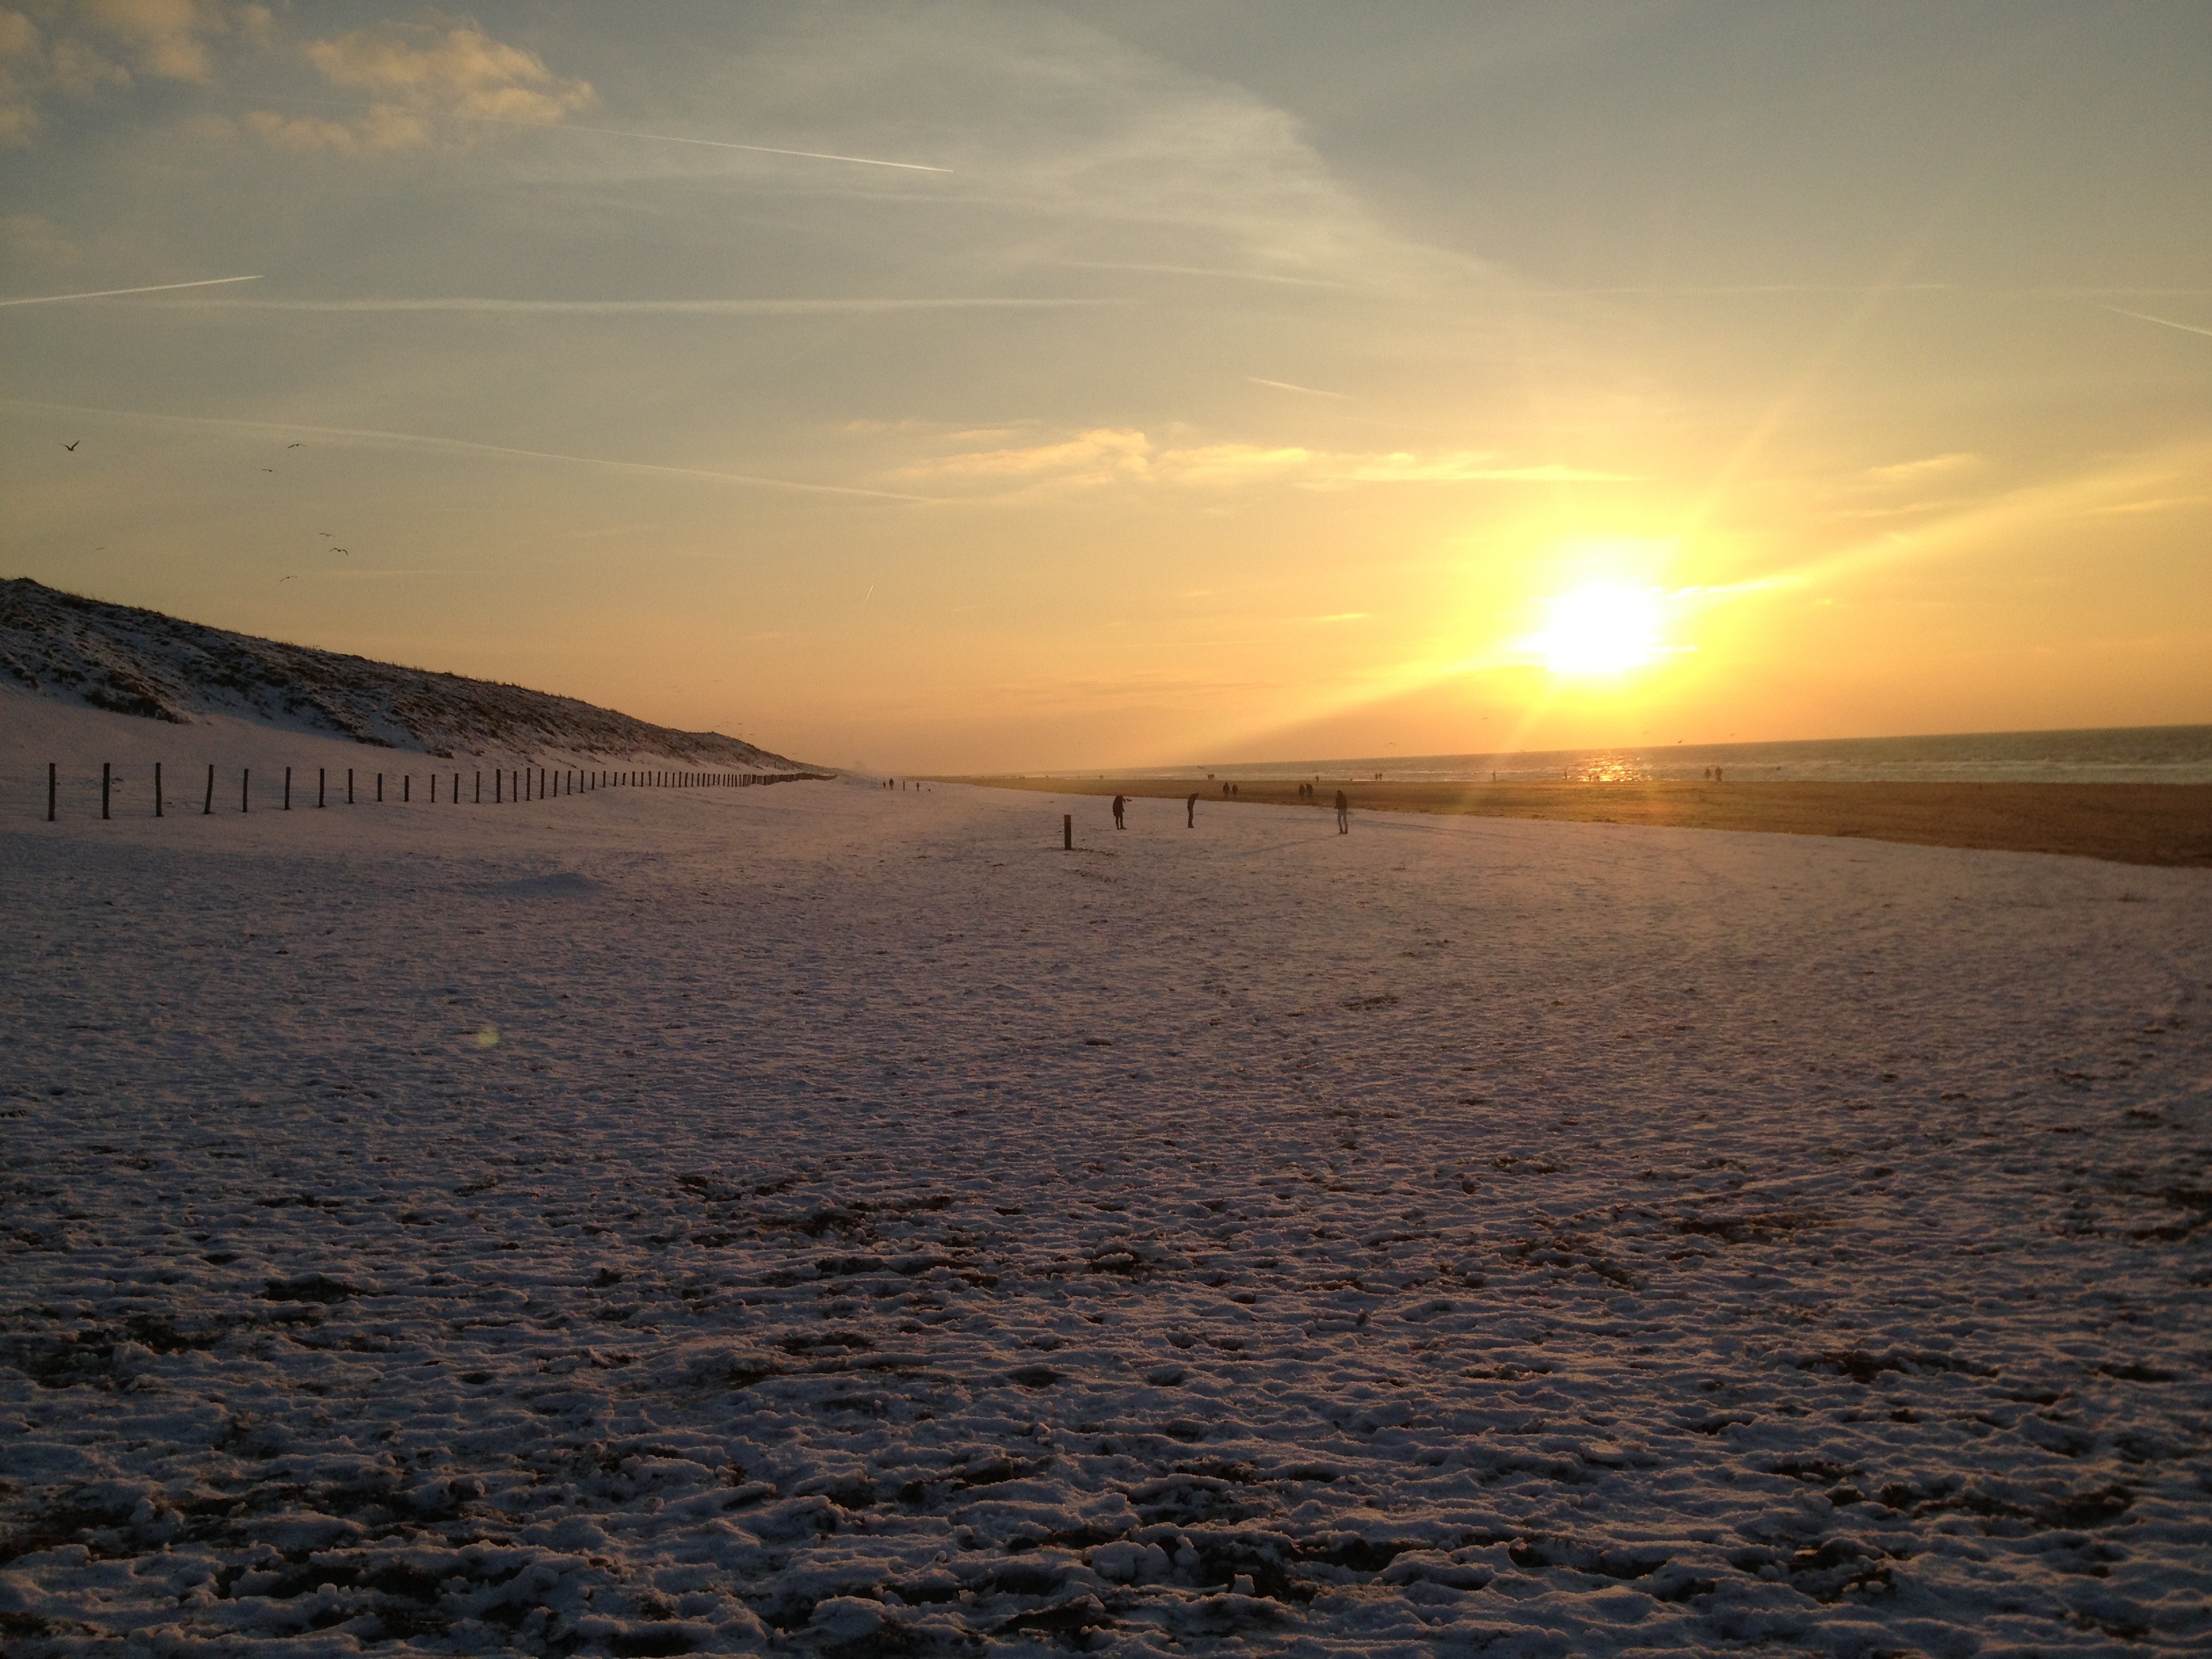
beach, sea, coast, sand, ocean, horizon, snow, cloud, sun, sunrise, sunset, sunlight, morning, shore, wave, dawn, dusk, evening, bay, body of water, dutch, afterglow, the netherlands, wind wave